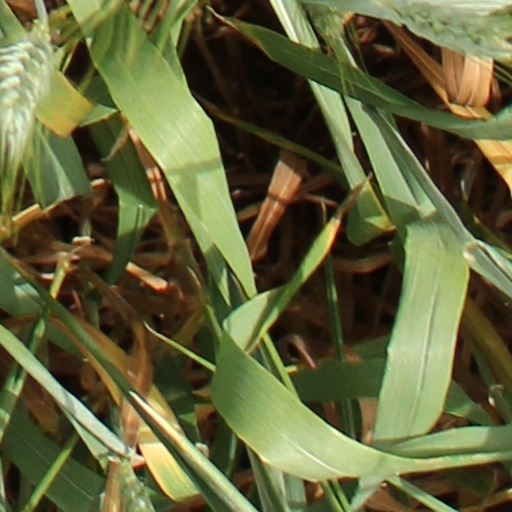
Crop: wheat